Crazy Day of Engineer Barkasov

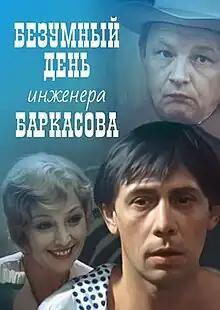

Crazy Day of Engineer Barkasov is a 1983 Soviet comedy feature film, directed by Nikolai Lyrchikov, loosely based on the play "Canvas Bag" and the stories of Mikhail Zoshchenko. The film was produced by the Gorky Film Studio and commissioned by the Television in the Soviet Union.